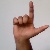
The image shows a hand gesture representing the letter 'L' in Indian Sign Language.